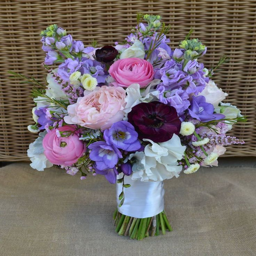
bouquet in soft pinks and lilacs with a pop of burgundy .